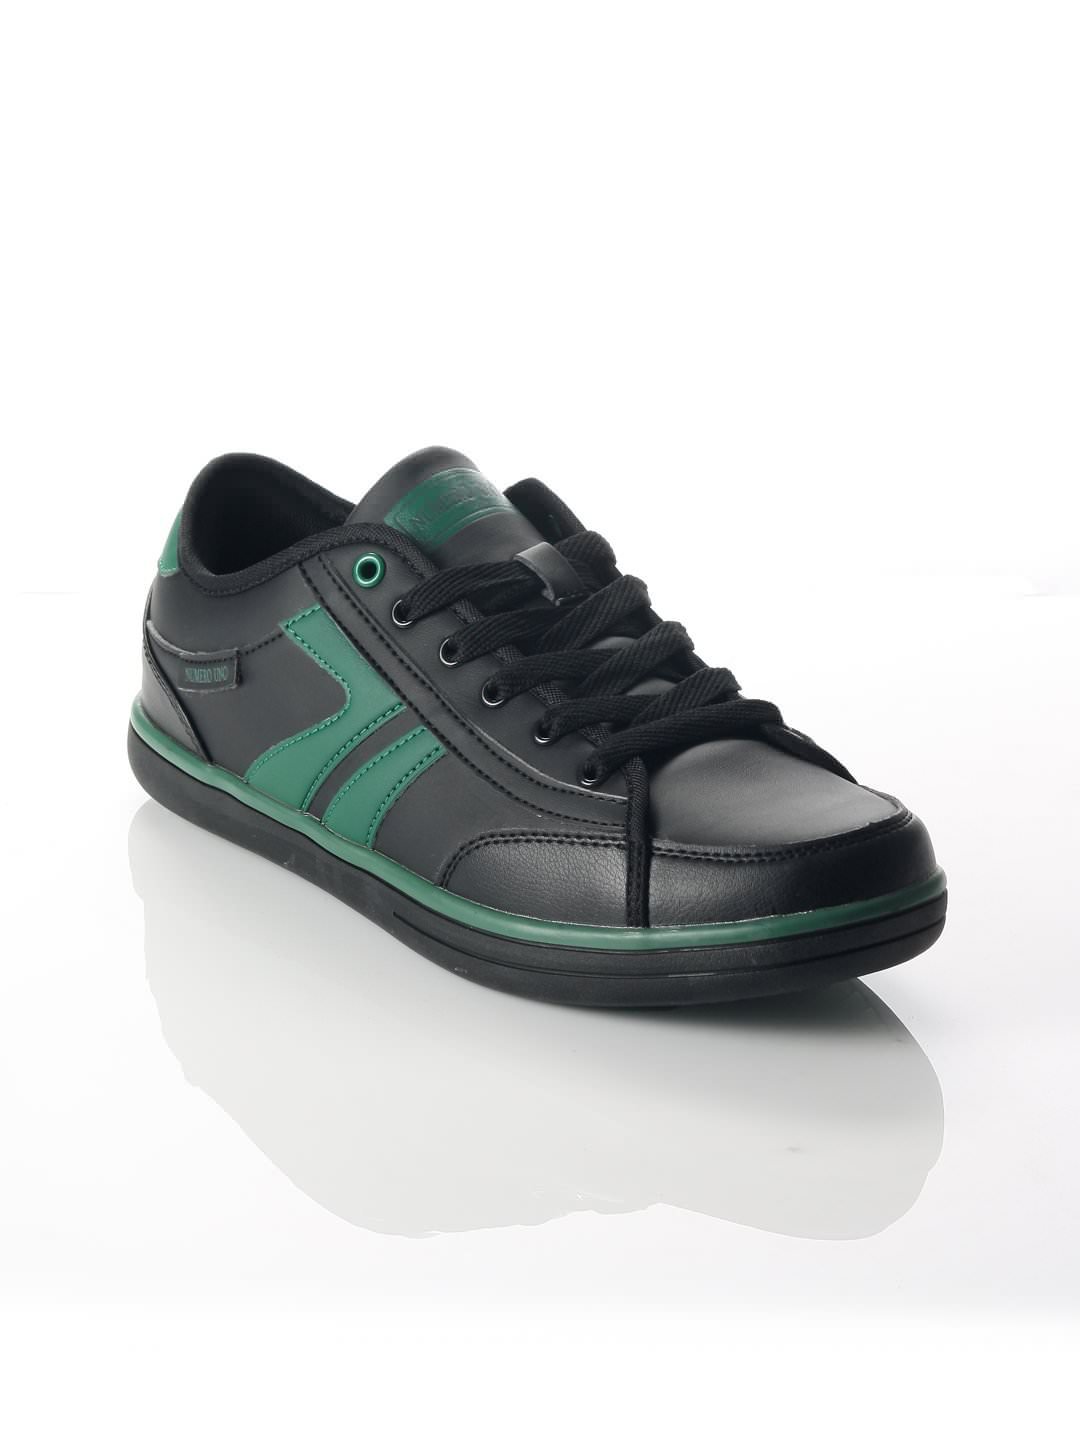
Numero Uno Men Black Shoes
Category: Footwear / Shoes / Casual Shoes
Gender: Men
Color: Black
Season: Summer 2012
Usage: Casual